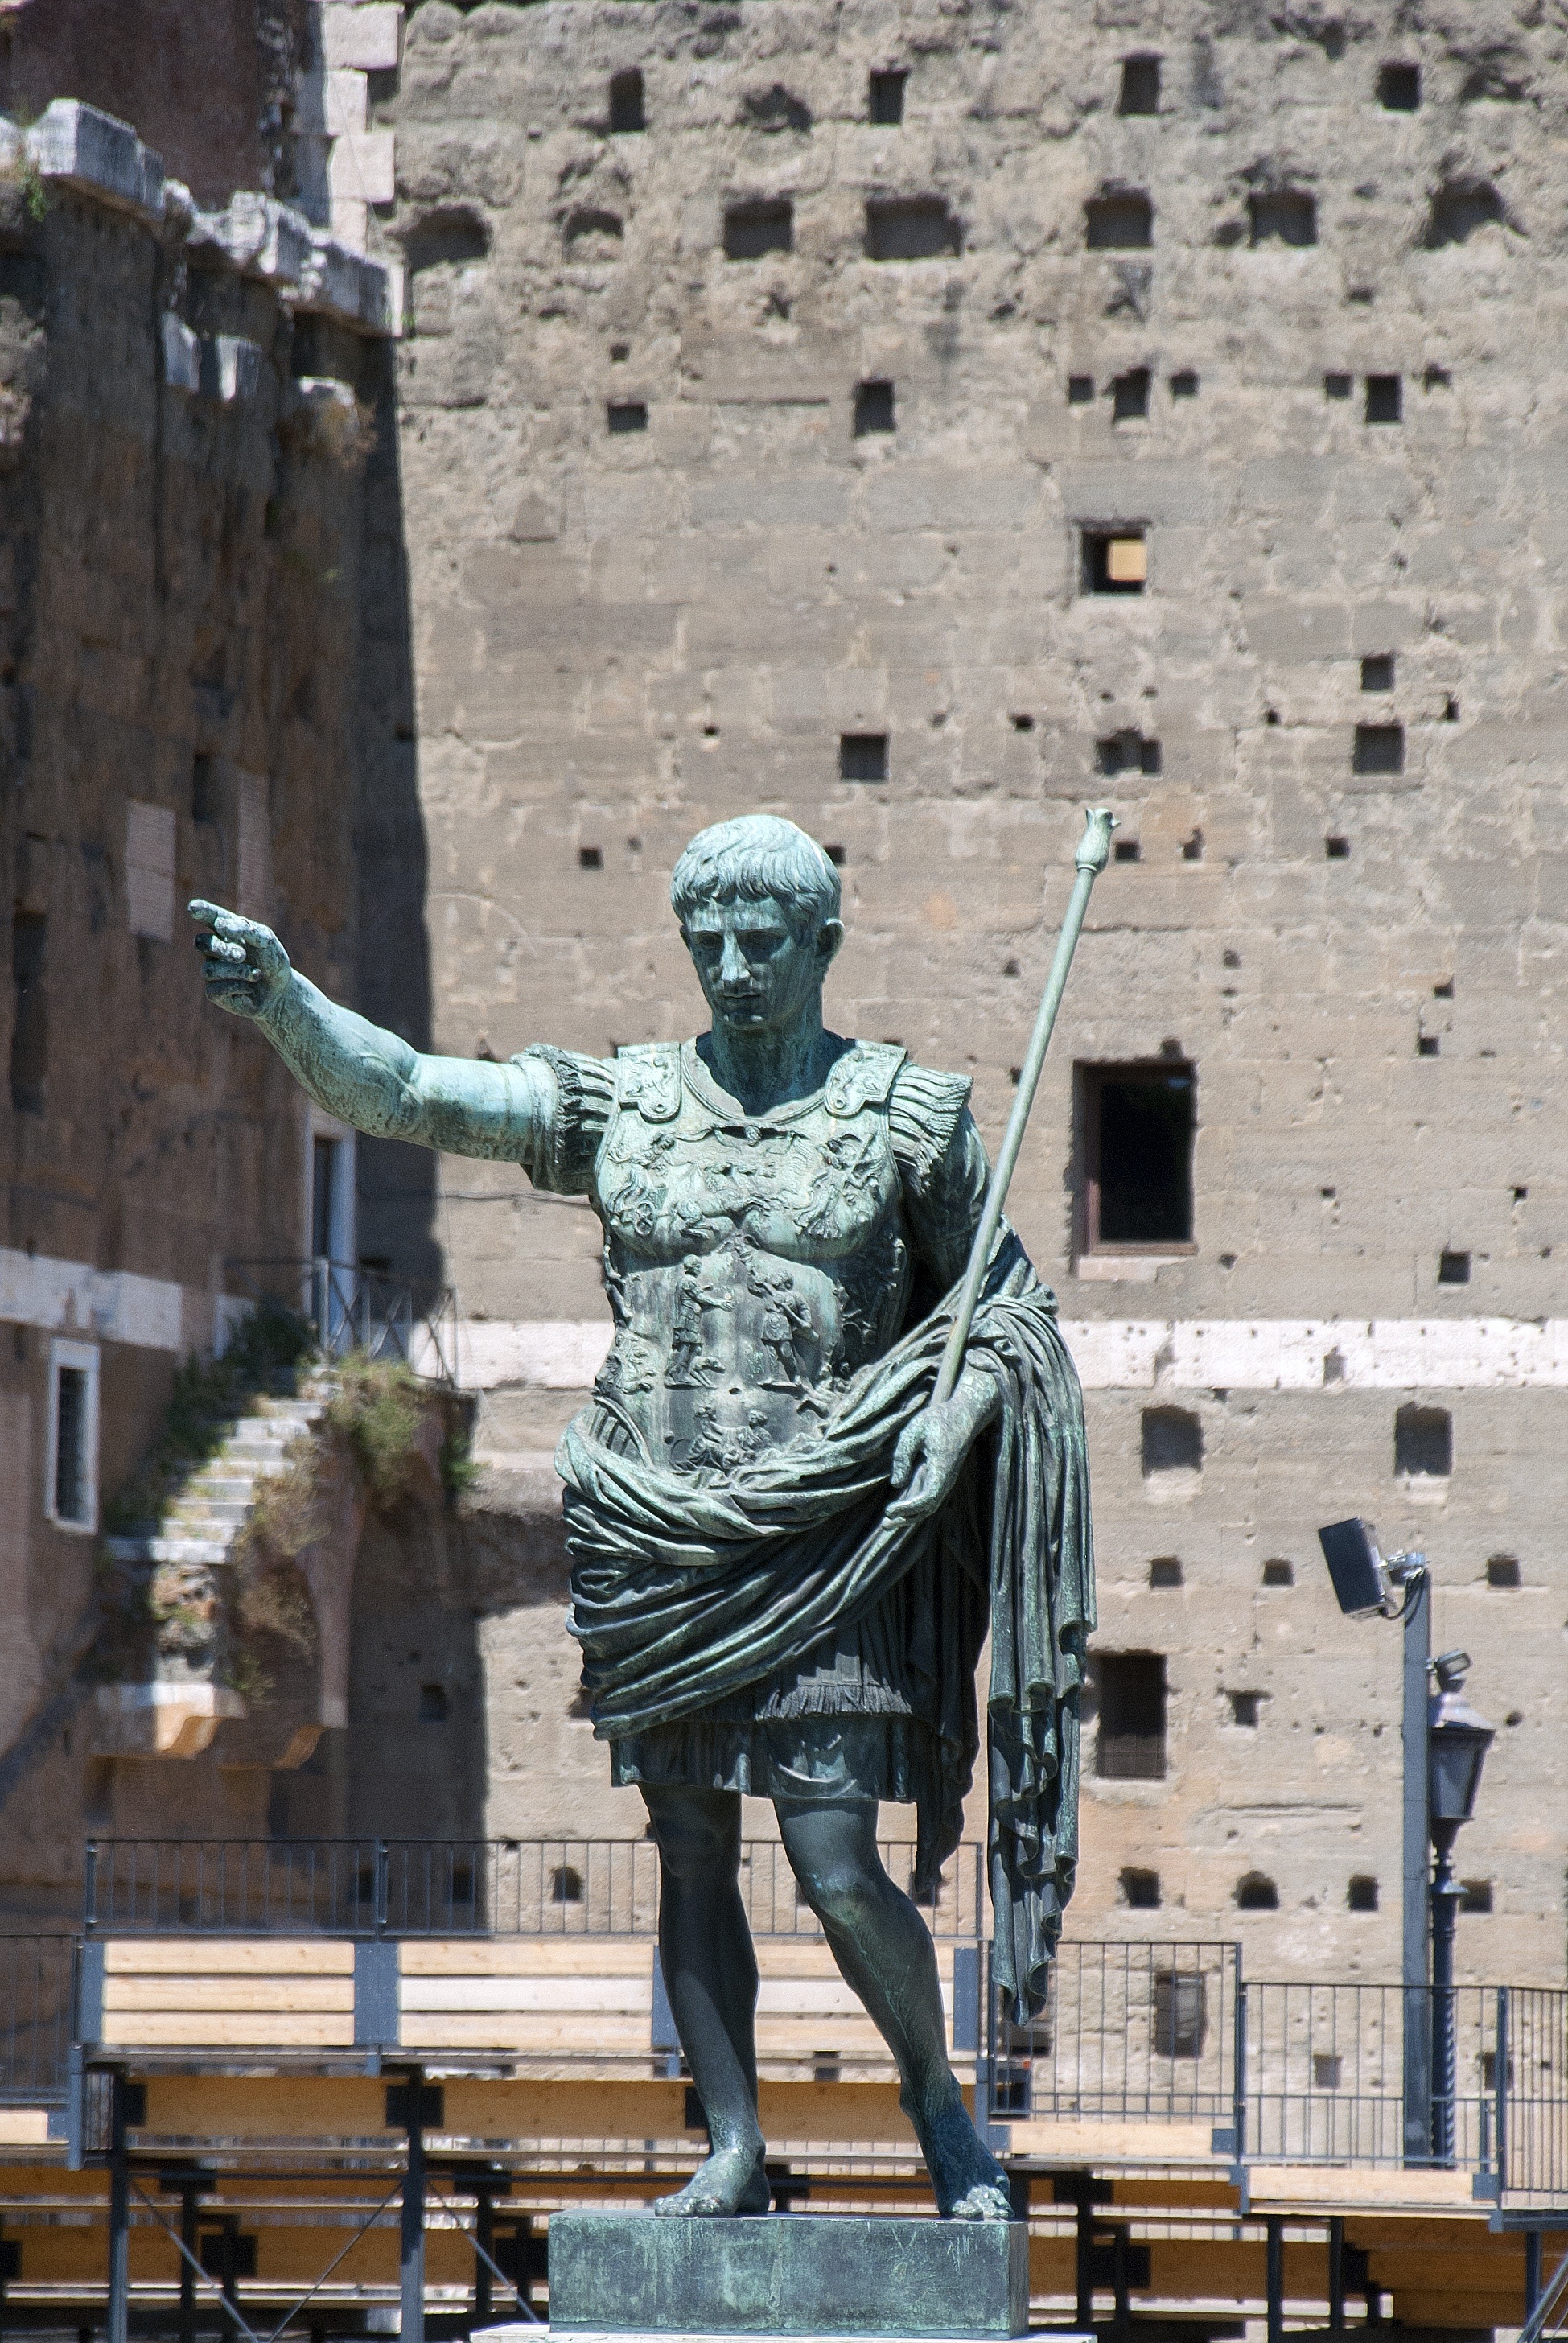
monument, statue, sculpture, art, rome, temple, emperor, caesar, ancient times, ancient history